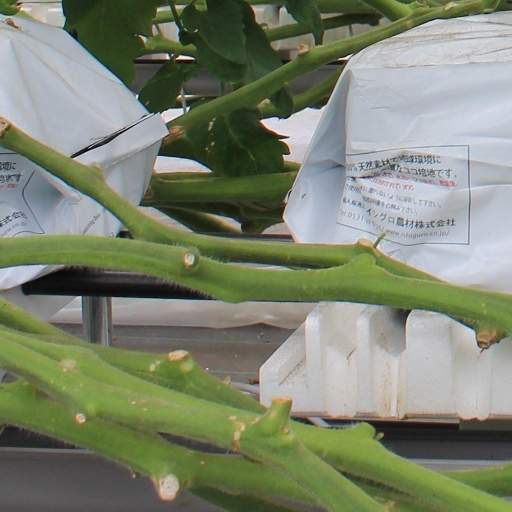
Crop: tomato